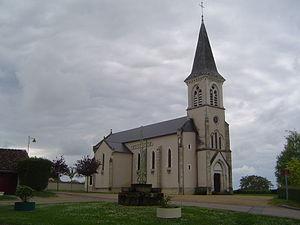
Saint-Ouen-sur-Loire (Eglise 3)
Saint-Ouen-sur-Loire est une commune française située dans le département de la Nièvre, en région Bourgogne-Franche-Comté.